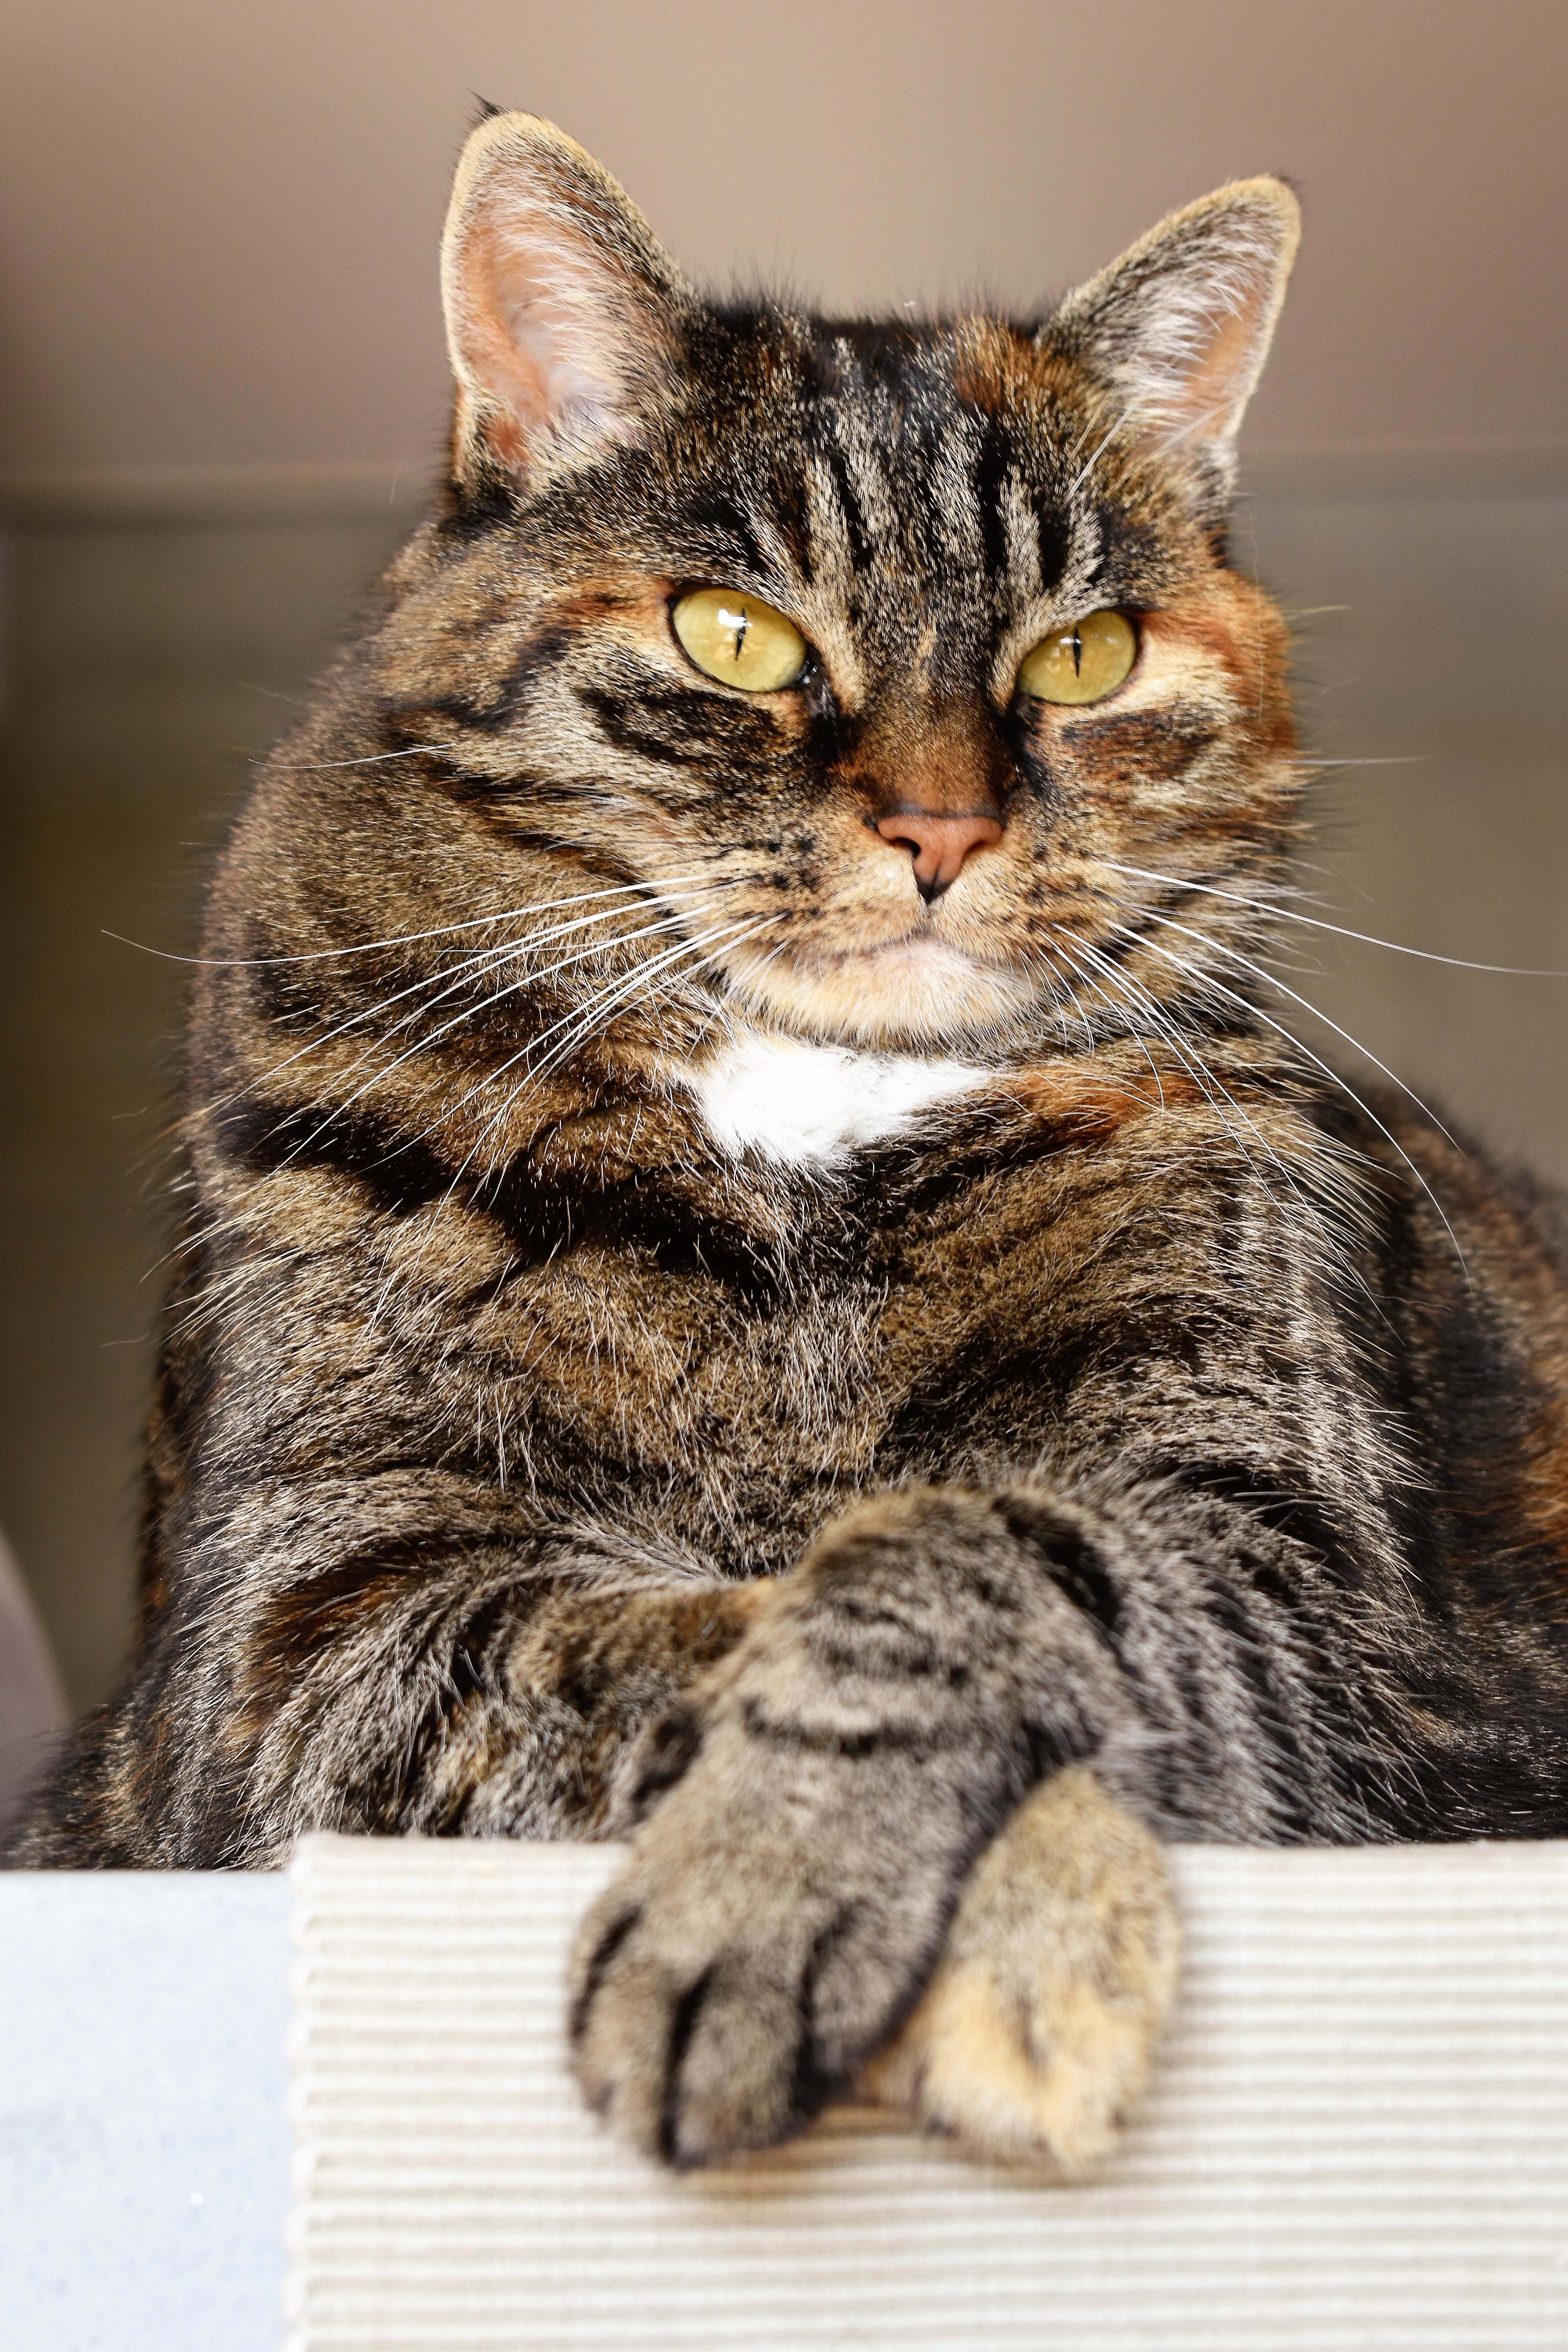
pet, kitten, cat, mammal, rest, fauna, close up, whiskers, vertebrate, domestic cat, animal portrait, mackerel, cat's eyes, cat portrait, tabby cat, european shorthair, wild cat, small to medium sized cats, cat like mammal, domestic short haired cat, pixie bob, american shorthair